List of Game of Thrones characters

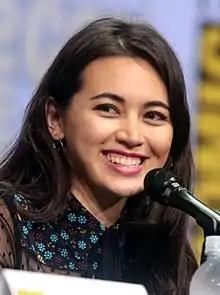
Jessica Henwick

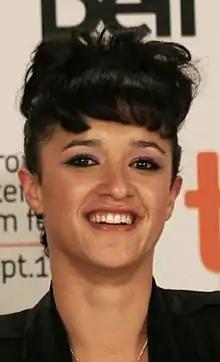
Keisha Castle-Hughes

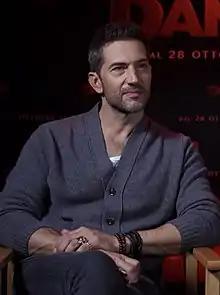
Luke Roberts

A huge knight and the elder brother of Sandor Clegane. Called "the Mountain That Rides", he is known for his incredibly cruel nature and uncontrollable temper. His size and strength make him a fearsome warrior, and he has earned a reputation for cruelty and brutality. He is able to wield a two-handed sword one handed. When they were children, Gregor shoved Sandor's face into a brazier, gruesomely scarring him. In season 1, Tywin Lannister sends him to raid the Riverlands. Beric Dondarrion is sent to arrest Gregor. When war breaks out, Gregor is given command of Tywin's vanguard and left flank and leads his men through intimidation. In season 2 he is left to command Harrenhal in Tywin's absence and to find and destroy "the Brotherhood Without Banners", invoking the escape of Arya, Gendry and Hot Pie from Harrenhal. He later abandons the castle after slaughtering the prisoners and is defeated by Edmure Tully at the Stone Mill, but manages to escape back to the Westerlands. Robb chides his uncle, having planned to draw the Mountain into a trap of his own making to be captured or killed. In season 4, Gregor is chosen as Cersei's champion for Tyrion's trial by combat, and fights Oberyn Martell, Tyrion's champion who wants to kill Clegane as revenge for the needless murder of his sister, Elia Martell Targaryen. Oberyn inflicts several serious injuries on Clegane with a weapon that is laced with poison, but Clegane kills Oberyn by crushing his skull, while admitting that he did rape Elia, killed her children and enjoyed it, before collapsing from his own injuries. It is later revealed that Clegane has been poisoned with manticore venom, a poison that Oberyn had laced his weapon with, and that he is slowly dying. Cersei enlists ex-maester Qyburn to save him, though Qyburn claims that the procedure will "change" Clegane. The procedure is a seemingly a success, as Gregor has become active again and joins the Kingsguard as a personal knight for Cersei, though the procedure has changed his physical appearance and his behavior. In the sixth season, he continues to act as Cersei's bodyguard to intimidate all those who may bother or mock her. After Cersei destroys the Great Sept of Baelor and retakes power, she has Gregor torture Septa Unella in revenge for Unella torturing her during her time in prison. Fighting his brother, Sandor, the pair perish in the firestorms caused by Daenerys Targaryen.